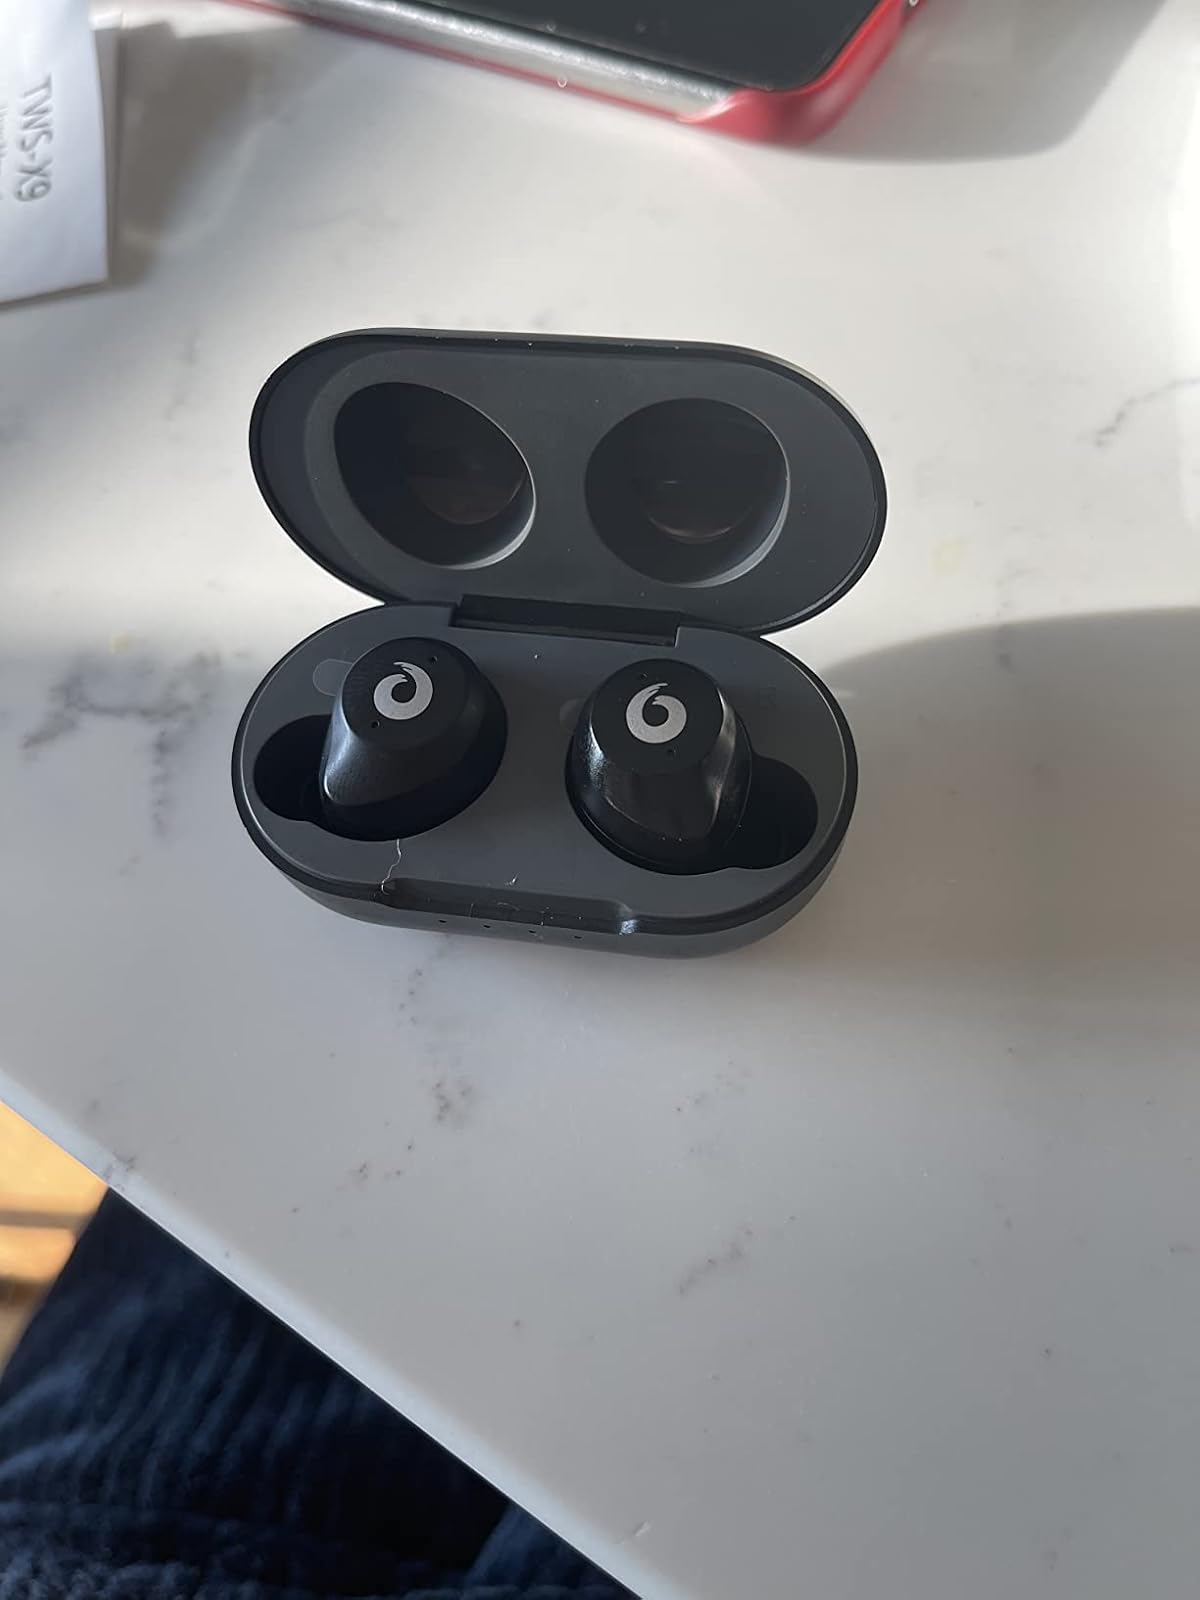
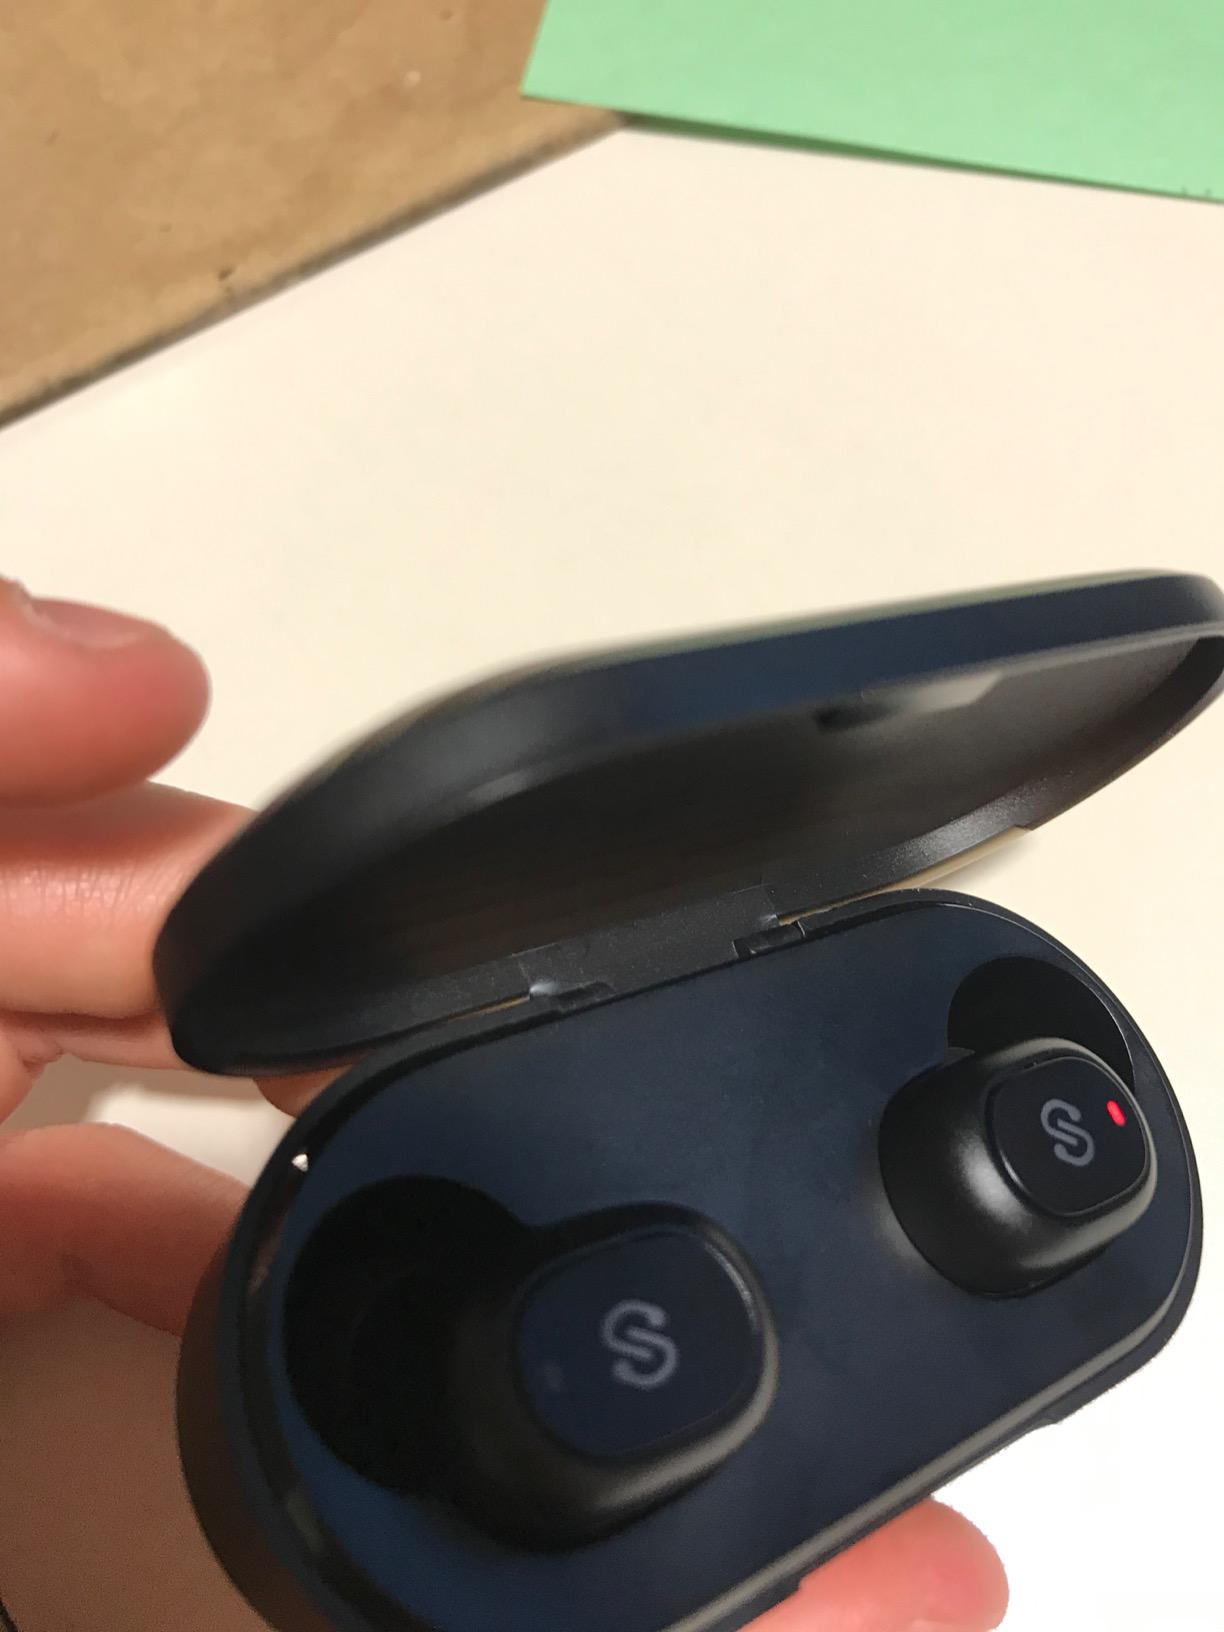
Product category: earbuds
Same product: no